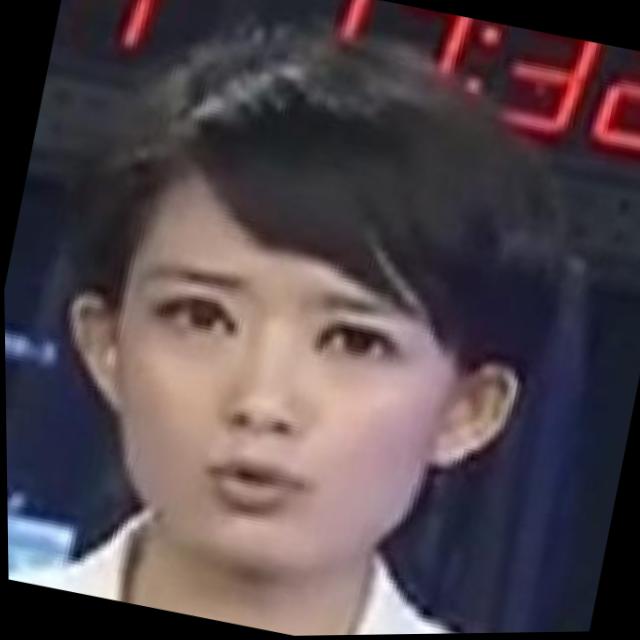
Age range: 21-44